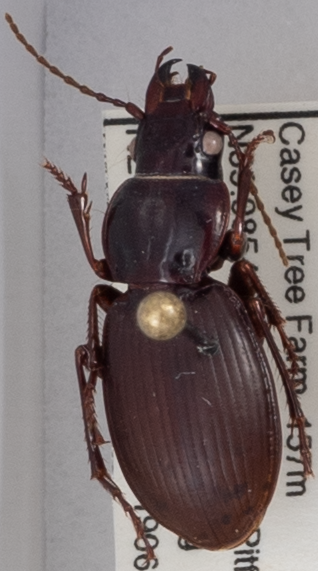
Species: Cyclotrachelus furtivus
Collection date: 2019-06-18
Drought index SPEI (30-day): -0.624
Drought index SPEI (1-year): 2.09
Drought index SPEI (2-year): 2.09